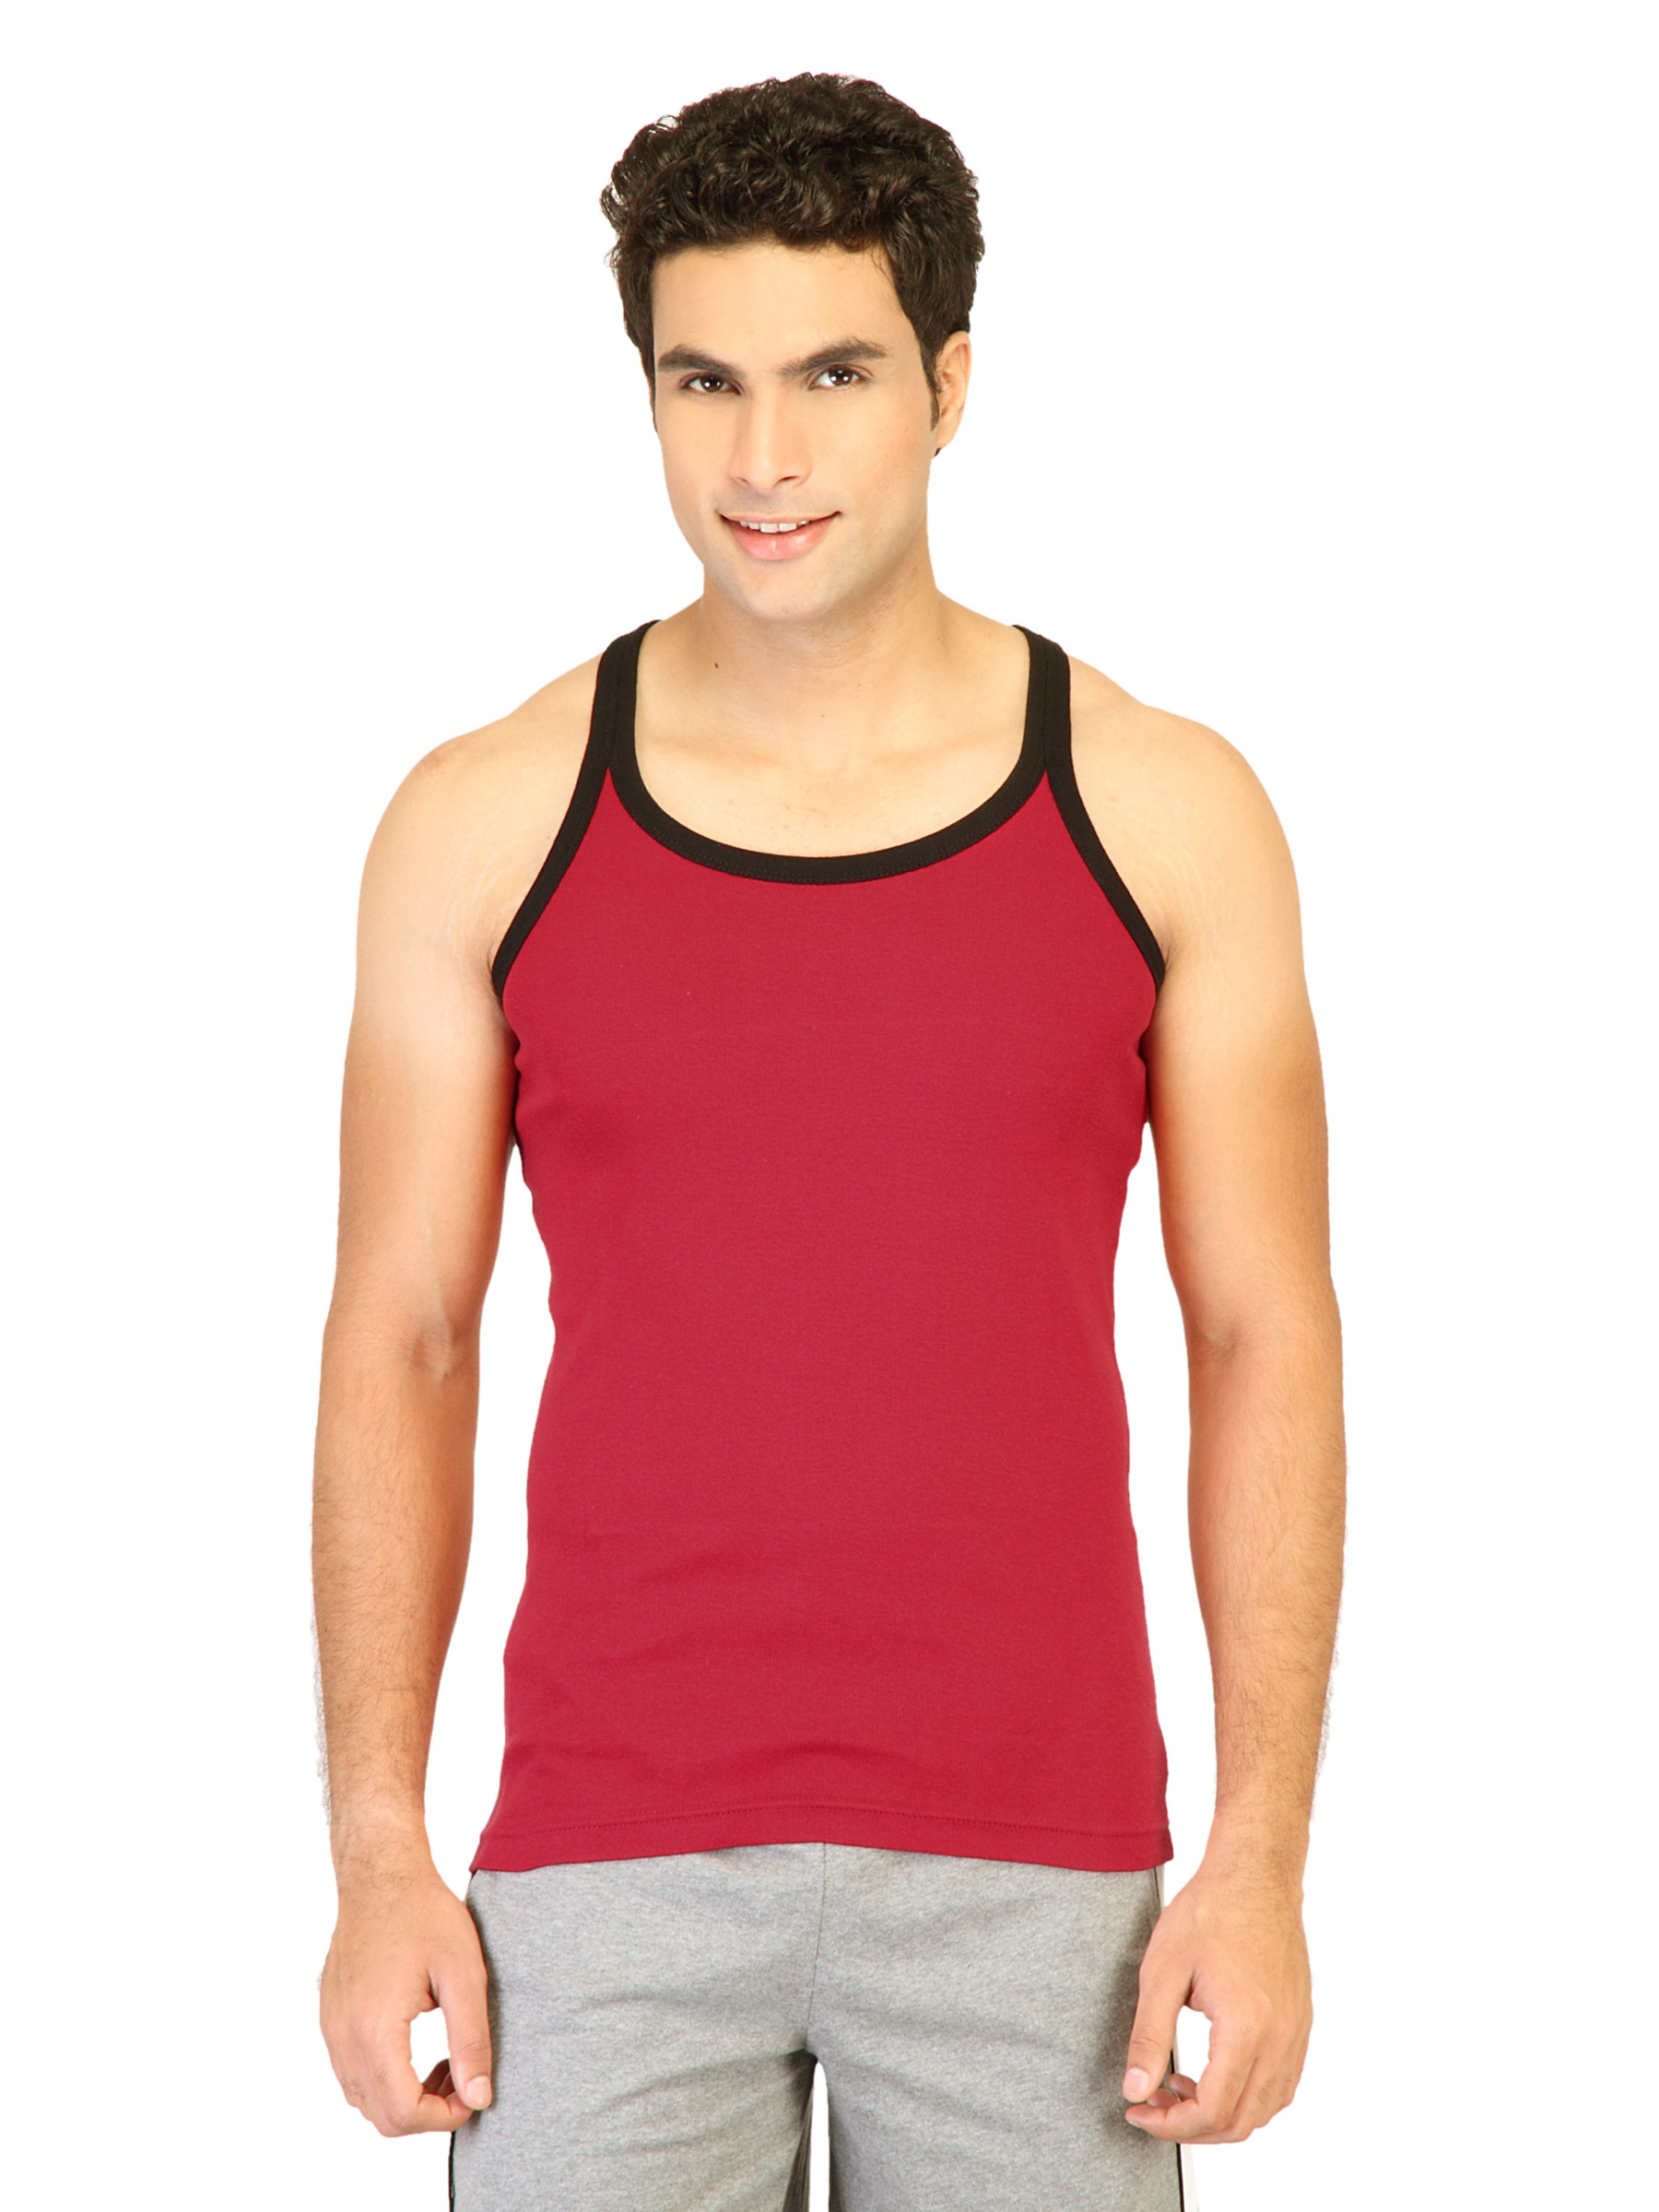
Hanes Men Racer Back Red Innerwear Vests
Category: Apparel / Innerwear / Innerwear Vests
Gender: Men
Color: Red
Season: Summer 2016
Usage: Casual